Spritsail

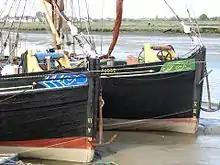
Foot of the forestay and windlasses on SB Pudge and SB Centaur

The problem of the inaccessibility of gear was met in the Thames barge by stepping the mast in a tabernacle and using a windlass on the foredeck to strike the whole lot, mast, sprit, sails and rigging. The crew could sail under a low bridge such as at Aylesford or Rochester without losing steerage way. The windlass is below the tack of the foresail and the tackle at the foot of the forestay. In striking the gear, the foresail tack tackle had to be cast off. With the bridge cleared, the skipper and an extra man (the huffler) used the windlass to raise the mast.